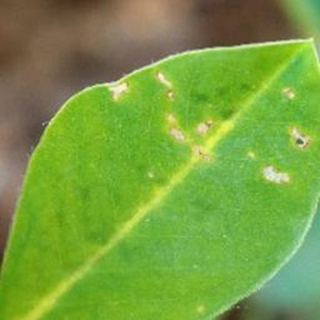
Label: healthy_groundnut